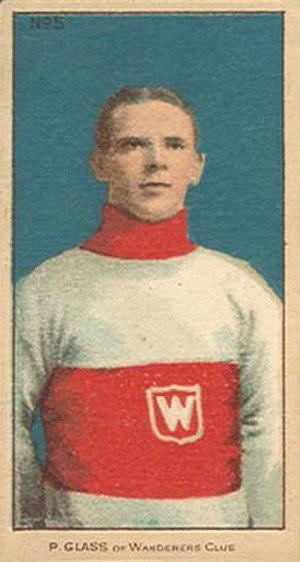
Frank Glass, dit Pud Glass, est un joueur professionnel écossais de hockey sur glace qui évoluait au poste d'attaquant ou de rover. Glass commence sa carrière senior en 1904 en jouant avec les Wanderers de Montréal qui évoluent dans la Ligue fédérale amateur de hockey, avant de rejoindre l'Eastern Canada Amateur Hockey Association. En mars 1906, il remporte sa première Coupe Stanley. Entre 1906 et 1910, il en remporte finalement dix avec les Wanderers. Après une saison 1910-1911 décevante, il quitte son équipe historique pour signer avec les Canadiens de Montréal. Ce transfert fait énormément parler car, depuis 1909, ces derniers ont obtenu l'exclusivité du recrutement des joueurs francophones, à condition de ne pas recruter de joueurs anglophones. Ils décident néanmoins de recruter Glass en janvier 1912 ; il y joue alors une dernière saison avant de se retirer du hockey professionnel.